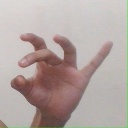
अक्षर: ओ